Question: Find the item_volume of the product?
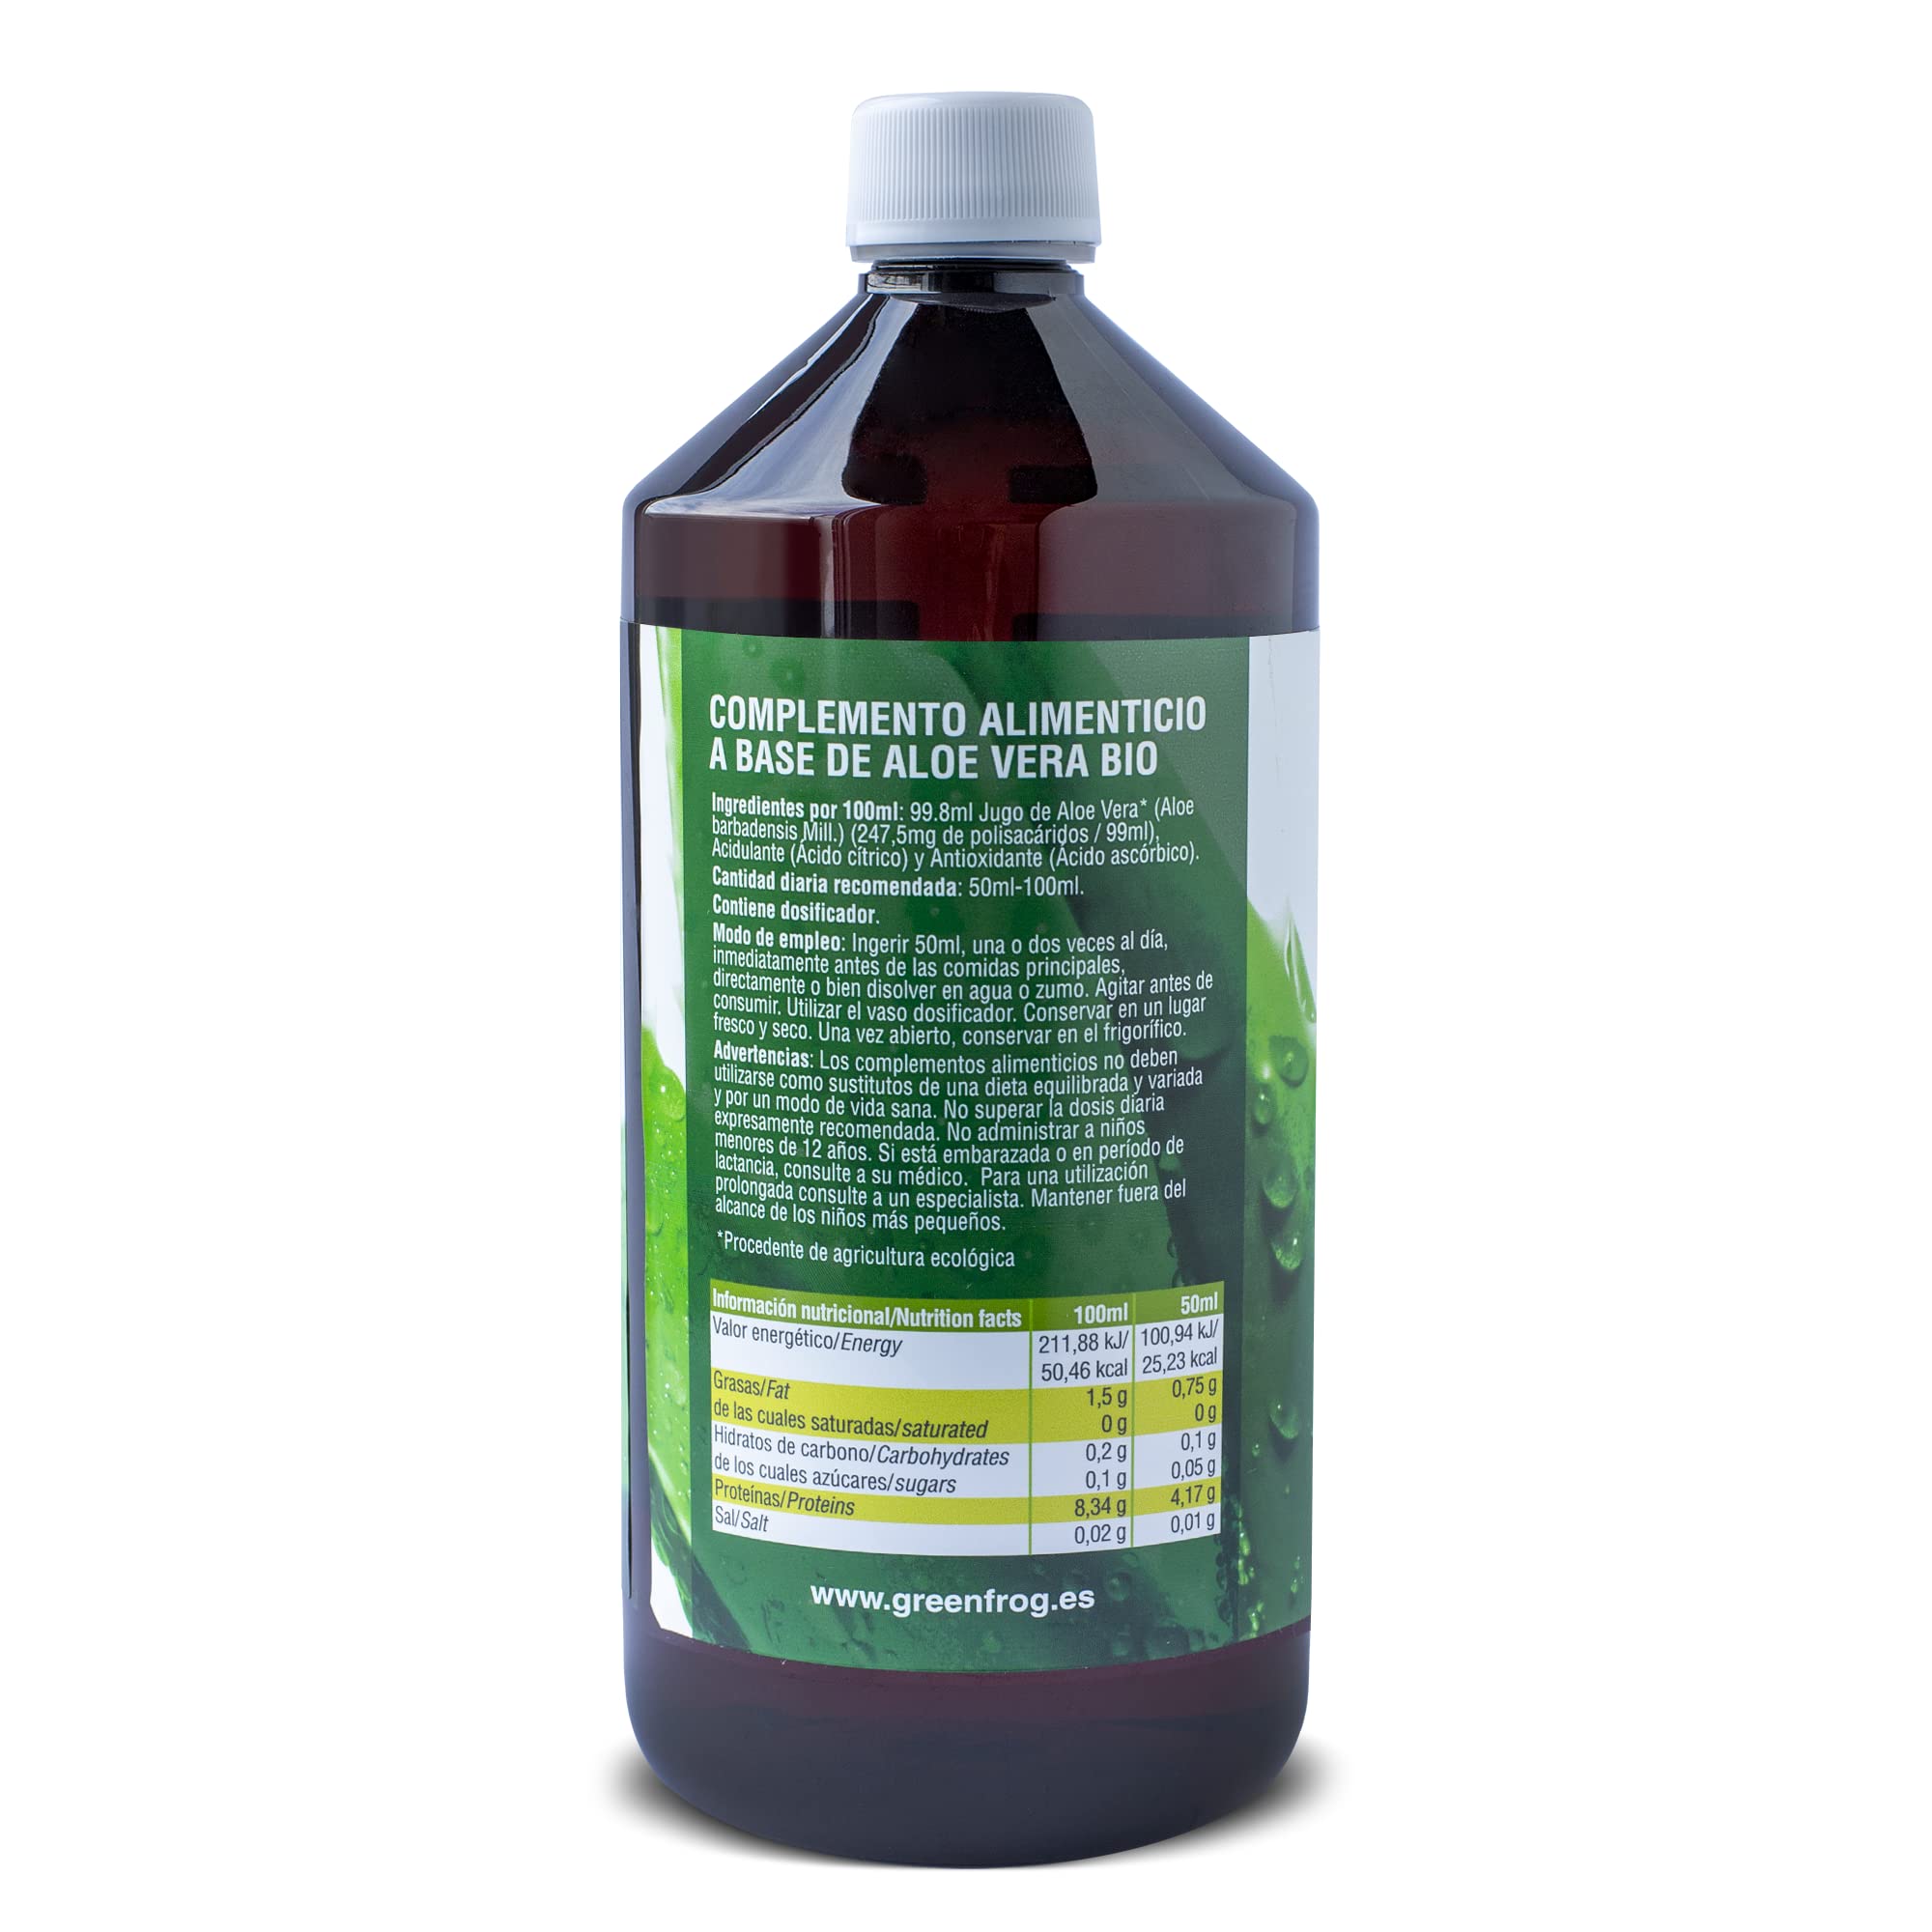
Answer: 50.0 millilitre